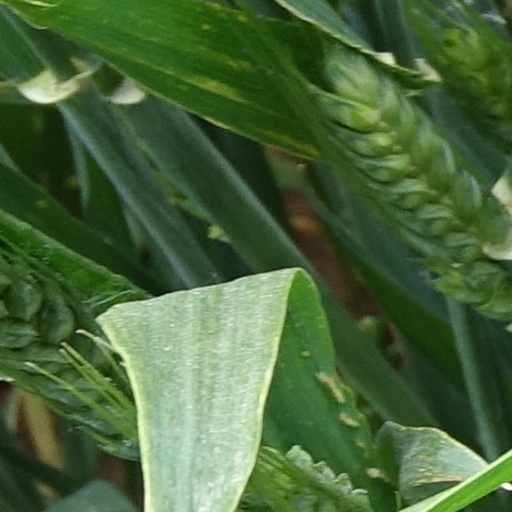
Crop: wheat